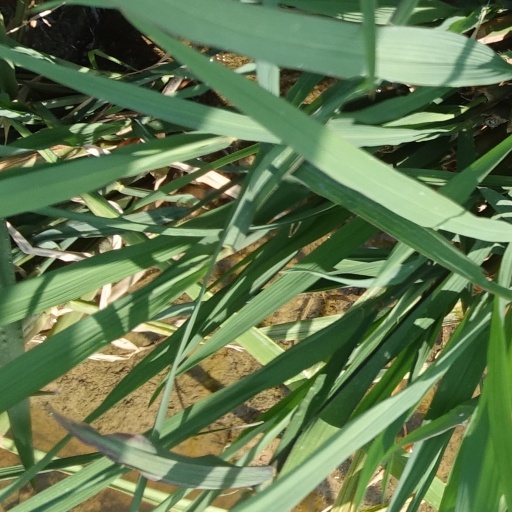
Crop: rice